NGC 1555

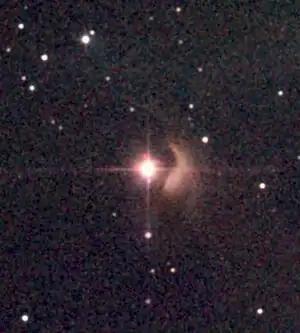
A near-infrared image of NGC 1555

NGC 1555, sometimes known as Hind's Variable Nebula, Sh2-238 or HH 155, is a variable nebula 4 light years across, illuminated by the star T Tauri, located in the constellation Taurus. It is 400 light years away from Earth, and has a magnitude (B) of 9.98. It is also in the second Sharpless catalog as 238. It is a Herbig–Haro object. The nebula was discovered on October 11, 1852, by John Russell Hind.